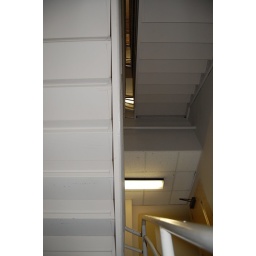
Stairwell in my office building